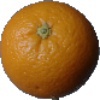
Label: Orange 1